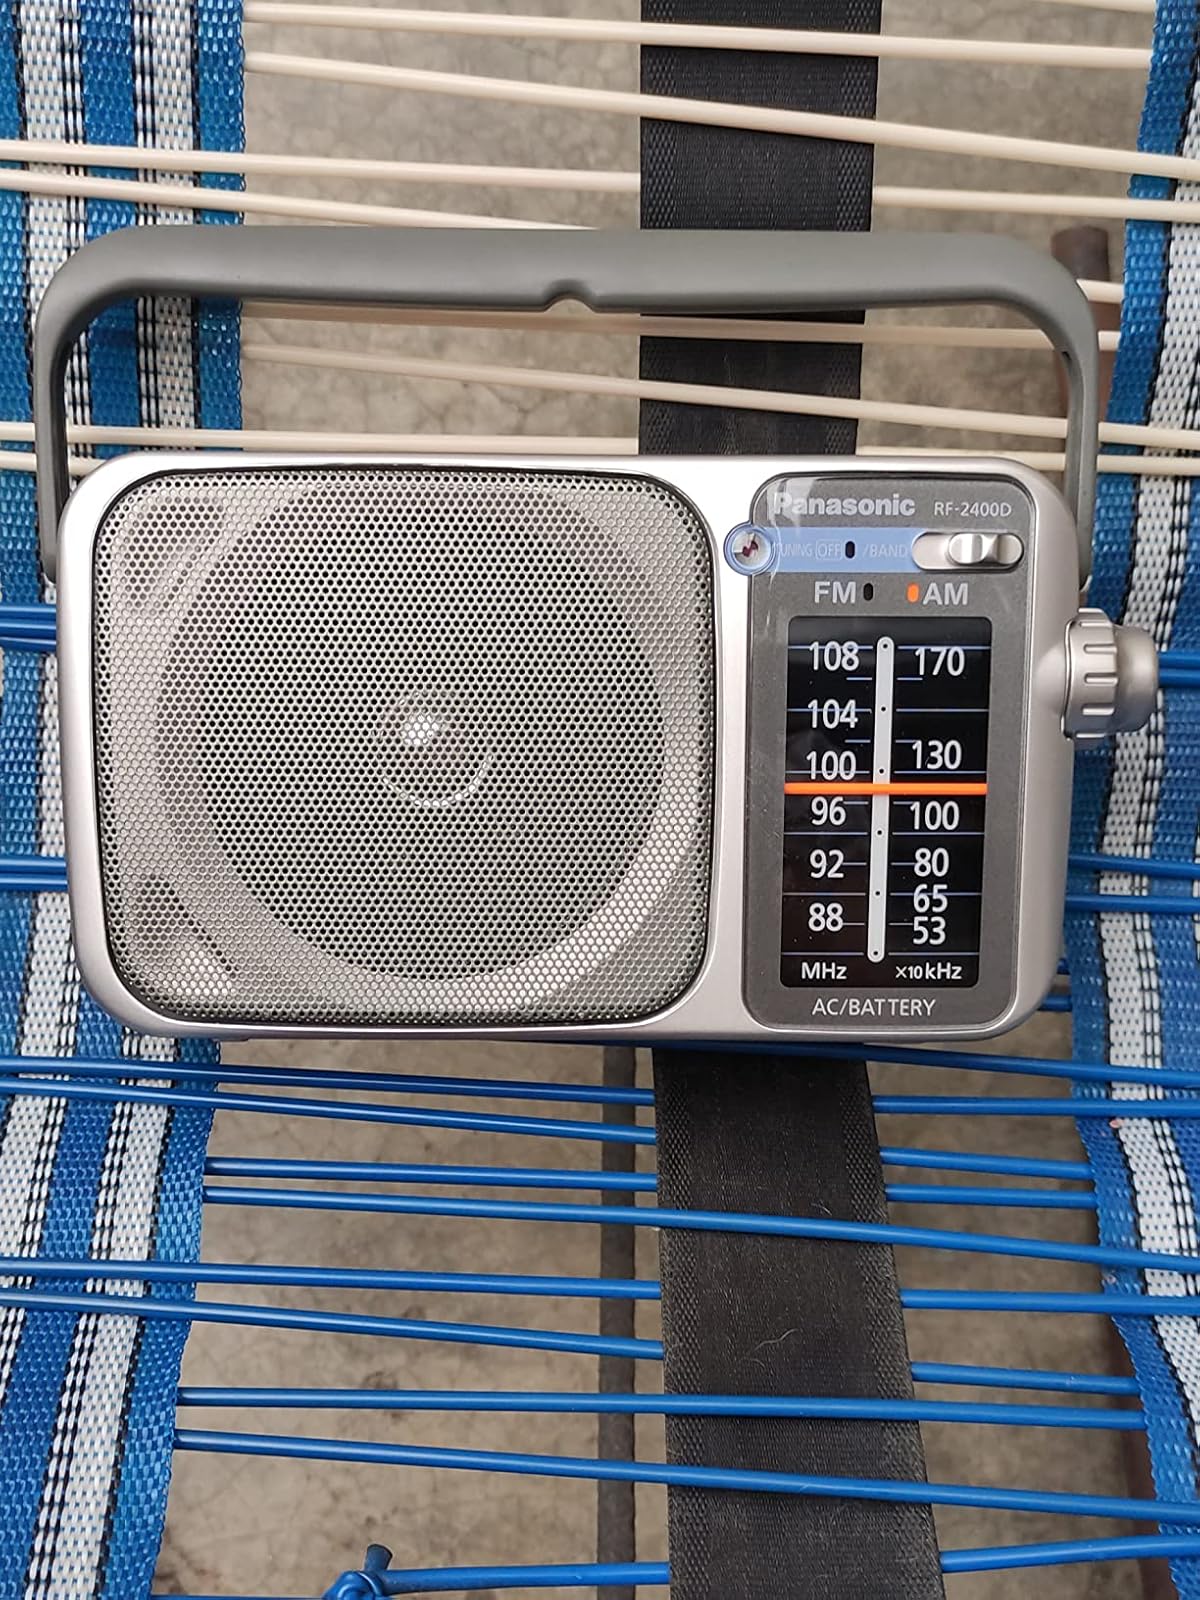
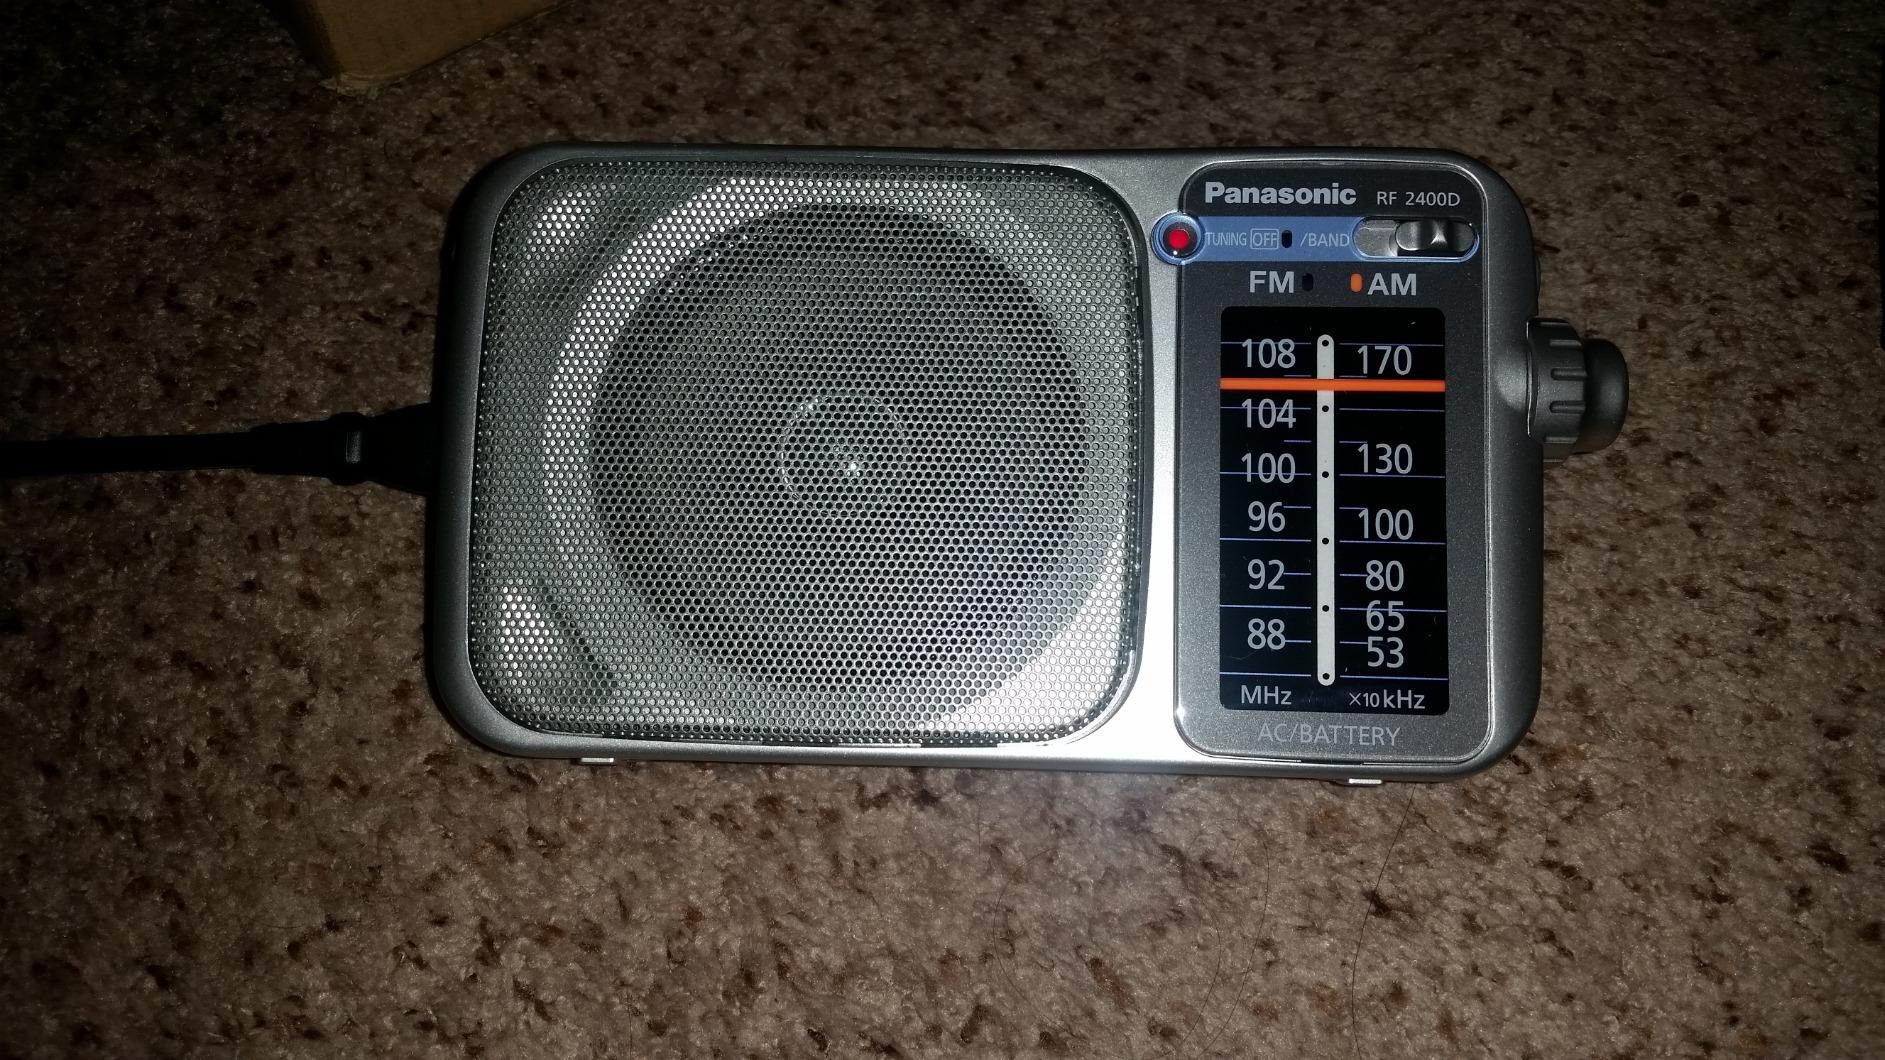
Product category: radio
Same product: yes